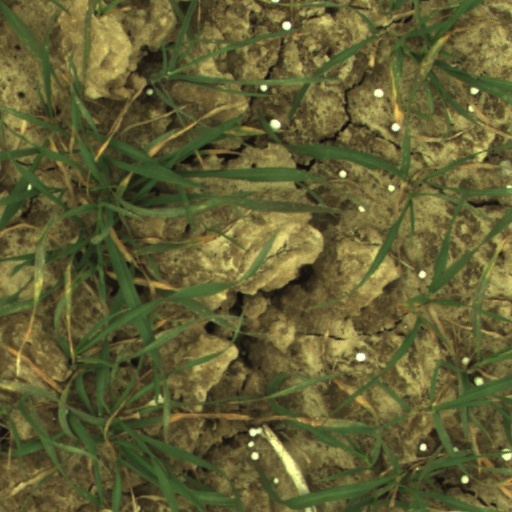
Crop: wheat